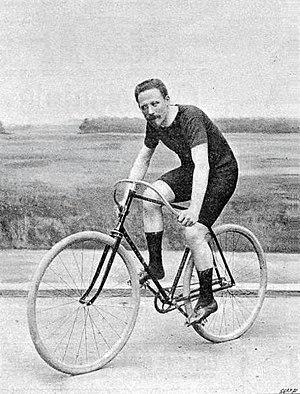
Henri Rudeaux en 1894.
Lloyd Augustin Biden Hildebrand, né le 25 décembre 1870 à Tottenham et mort le 1ᵉʳ avril 1924 à Levallois-Perret, est un coureur cycliste sur piste britannique courant sous les couleurs françaises. Il est appelé Louis Hildebrand en France. Décédé de courte maladie, il donne son nom à un Prix en 1925 sur 100 kilomètres, remporté par le champion de France militaire de l'année -et champion olympique 1924- Armand Blanchonnet, ainsi qu'à une Coupe -ou Challenge- à la fin des années 1920, décernée annuellement au coureur le mieux classé trois années de rang dans la course Paris-Douai.